Parish of Sturt

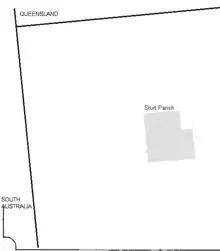
Sturt Parish Pool County (NSW)

Sturt Parish is a remote civil parish of Poole County in far North West New South Wales, located at .